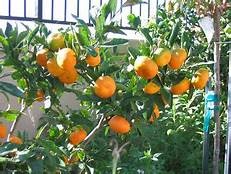
Label: mandarine